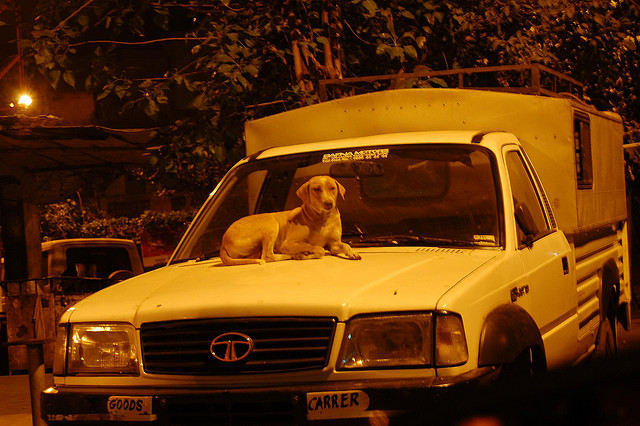
A dog is laying on the top of a truck.

A dog is sitting on top of a truck in the evening.

a dog resting on the hood of a parked truck

A brown dog laying on the hood of a truck.

A dog is laying on the hood of a truck.